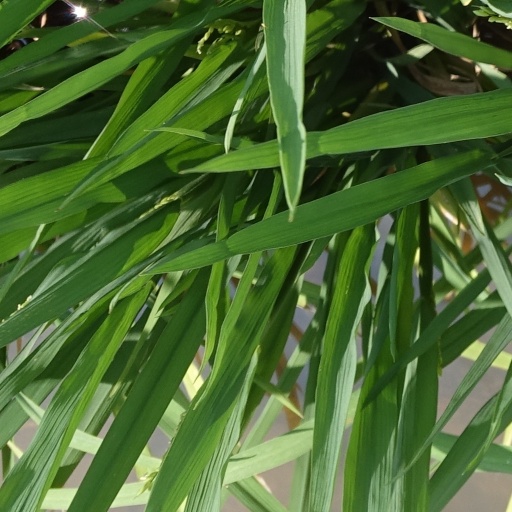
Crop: rice